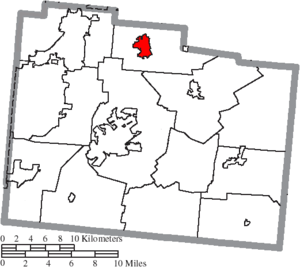
Le village de Yellow Springs est situé dans le comté de Greene, dans l’État de l'Ohio. Lors du recensement de 2010, sa population s’élevait à 3 487 habitants. Sa superficie totale est de 5,23 km².